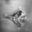
Label: frog